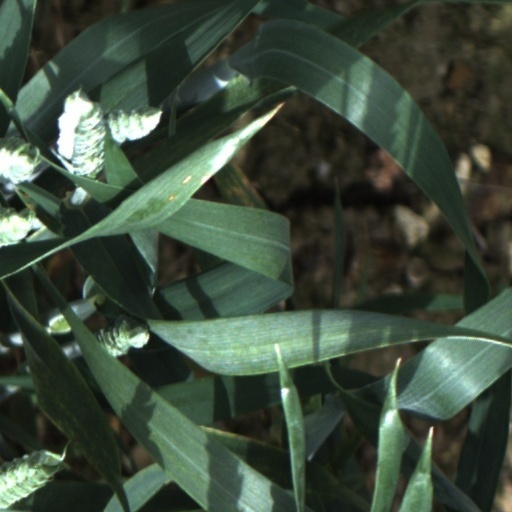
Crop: wheat